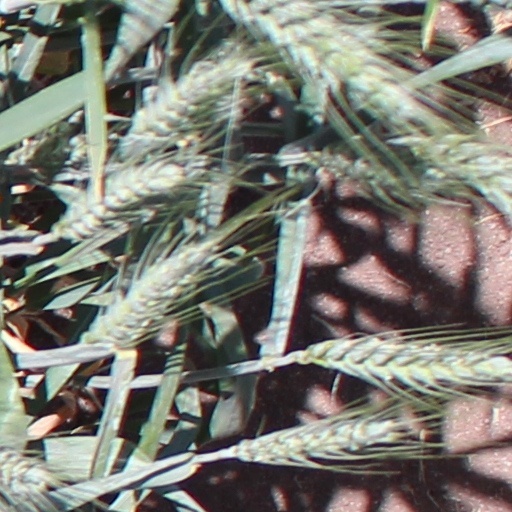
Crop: wheat